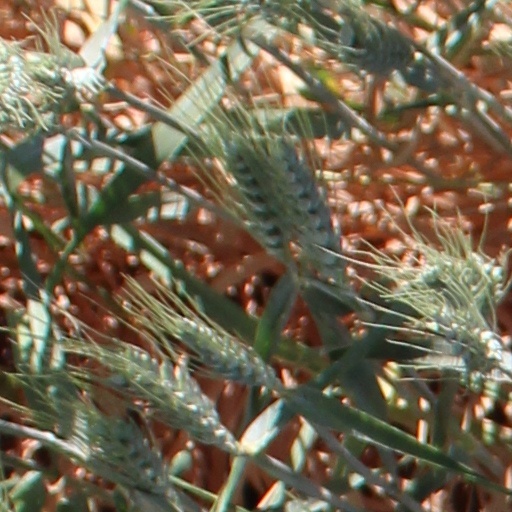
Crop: wheat